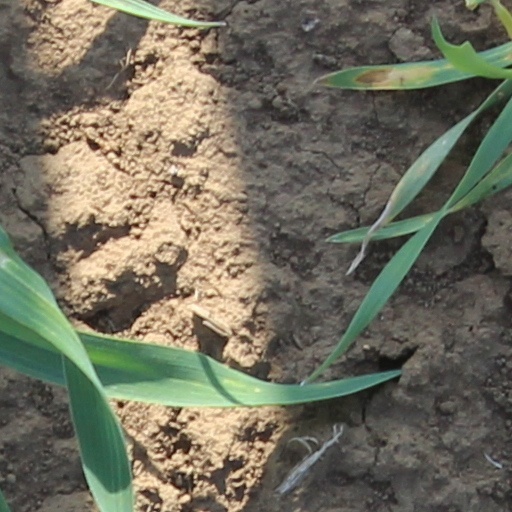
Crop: wheat